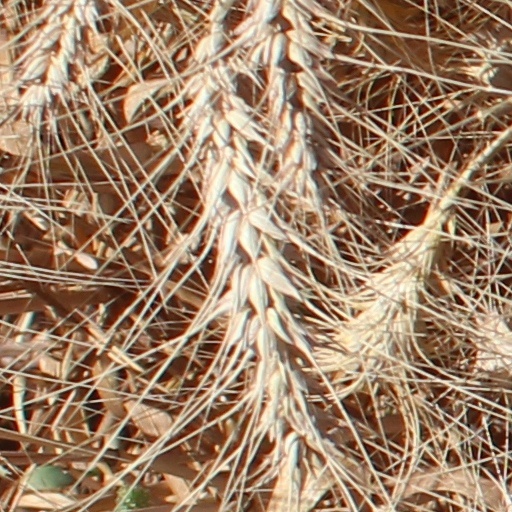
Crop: wheat